Kardinia Park (stadium)

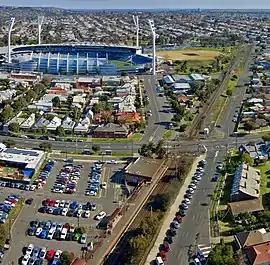
Aerial perspective of Kardinia Park Stadium with South Geelong train station

Kardinia Park is regarded as a proverbial graveyard for teams playing against Geelong, which has an especially good record at the ground. Geelong did not lose a single match played at the venue between 26 August 2007 and 27 August 2011. Geelong's Jimmy Bartel credited the home-field advantage to the fact that Geelong is one of the few clubs which still practises on the same field that it plays on.